Chris Bonner

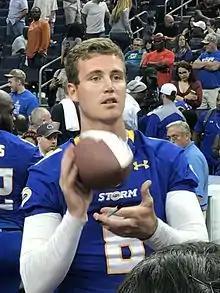
Bonner in 2017

Chris Bonner (born July 20, 1993) is an American former professional football quarterback. He played college football at Colorado State University Pueblo and attended Clairemont High School in San Diego, California. He has been a member of the Tampa Bay Storm of the Arena Football League (AFL).